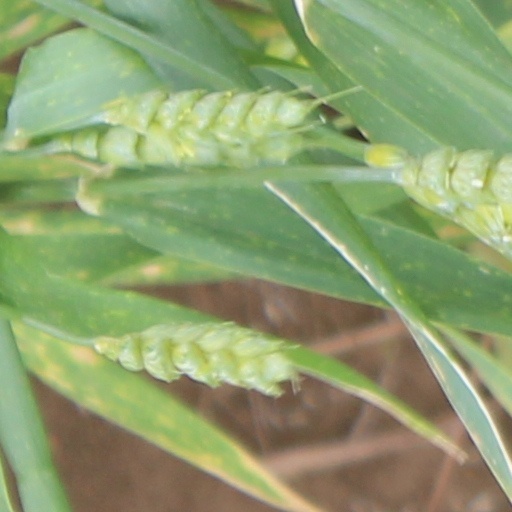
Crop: wheat